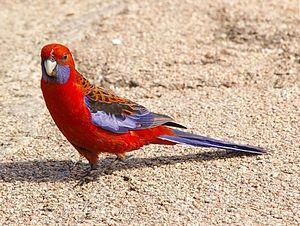
La Perruche de Pennant ou perruche flavéole est une espèce d'oiseaux de l'est et du sud-est de l'Australie.